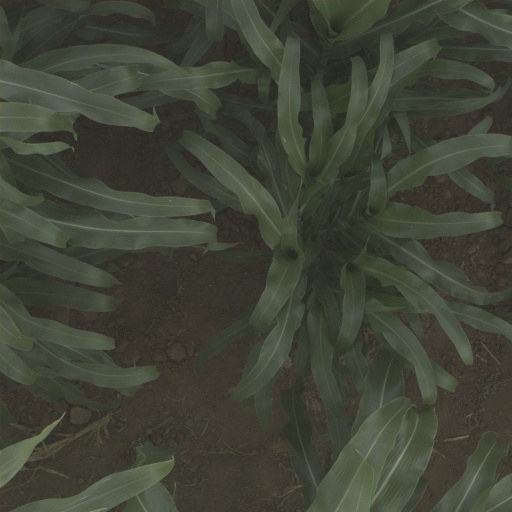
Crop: sorghum